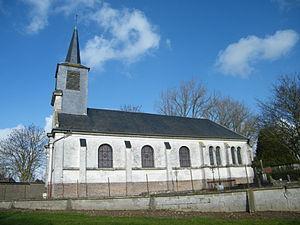
L'église.
Buigny-l'Abbé est une commune française située dans le département de la Somme en région Hauts-de-France.